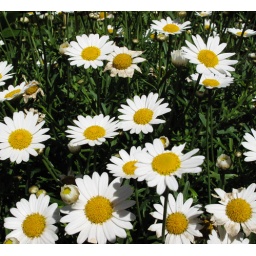
"Super white" cute white flowers in WILLET-HOLTHUYSEN's garden